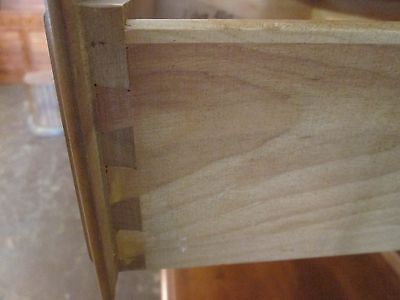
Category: cabinet